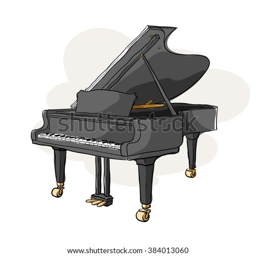
musical instrument , a hand drawn vector illustration of a grand piano .